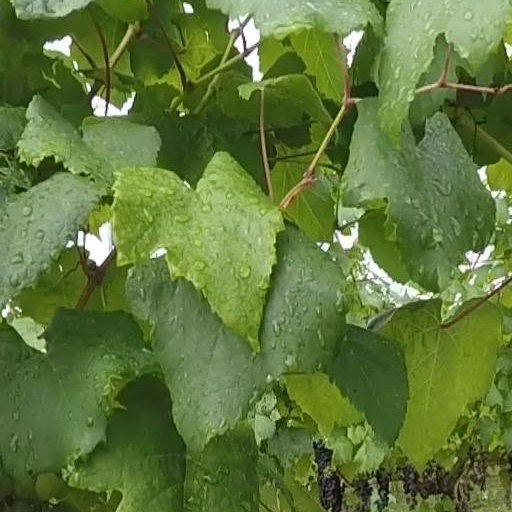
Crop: grape